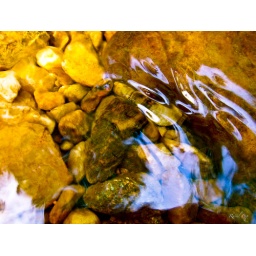
Reflections in the shimmering water of a forest brook, Cabin John Park, MD, USA. (File: RPOP-2006-07-1098-1)